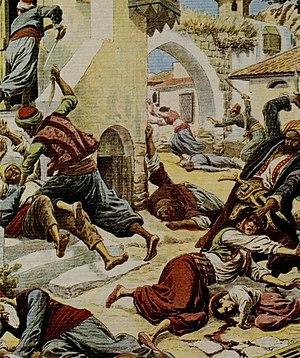
Les massacres hamidiens renvoient à la première série d'actes criminels de grande ampleur perpétrés contre les Arméniens de l'Empire ottoman. Ils eurent lieu entre 1894 et 1896 sous le règne du sultan Abdülhamid II, connu en Europe sous le nom de « Sultan rouge » ou encore de « Grand Saigneur ». Le qualificatif fait référence au nom du sultan Abdülhamid II sous le règne duquel eurent lieu ces massacres. Bien que l'historiographie traditionnelle occidentale tende à lui attribuer ses massacres, le sultan en personne ne les a jamais commandités. Le caractère spontané de ses tueries étant le résultat d'une action populaire et réactionnaire soutenue et/ou organisée par les milices locales. Les massacres ont visé principalement les Arméniens, mais ont touché également des chrétiens syriaques, comme à Diyarbakır où la tuerie fit 25 000 morts.